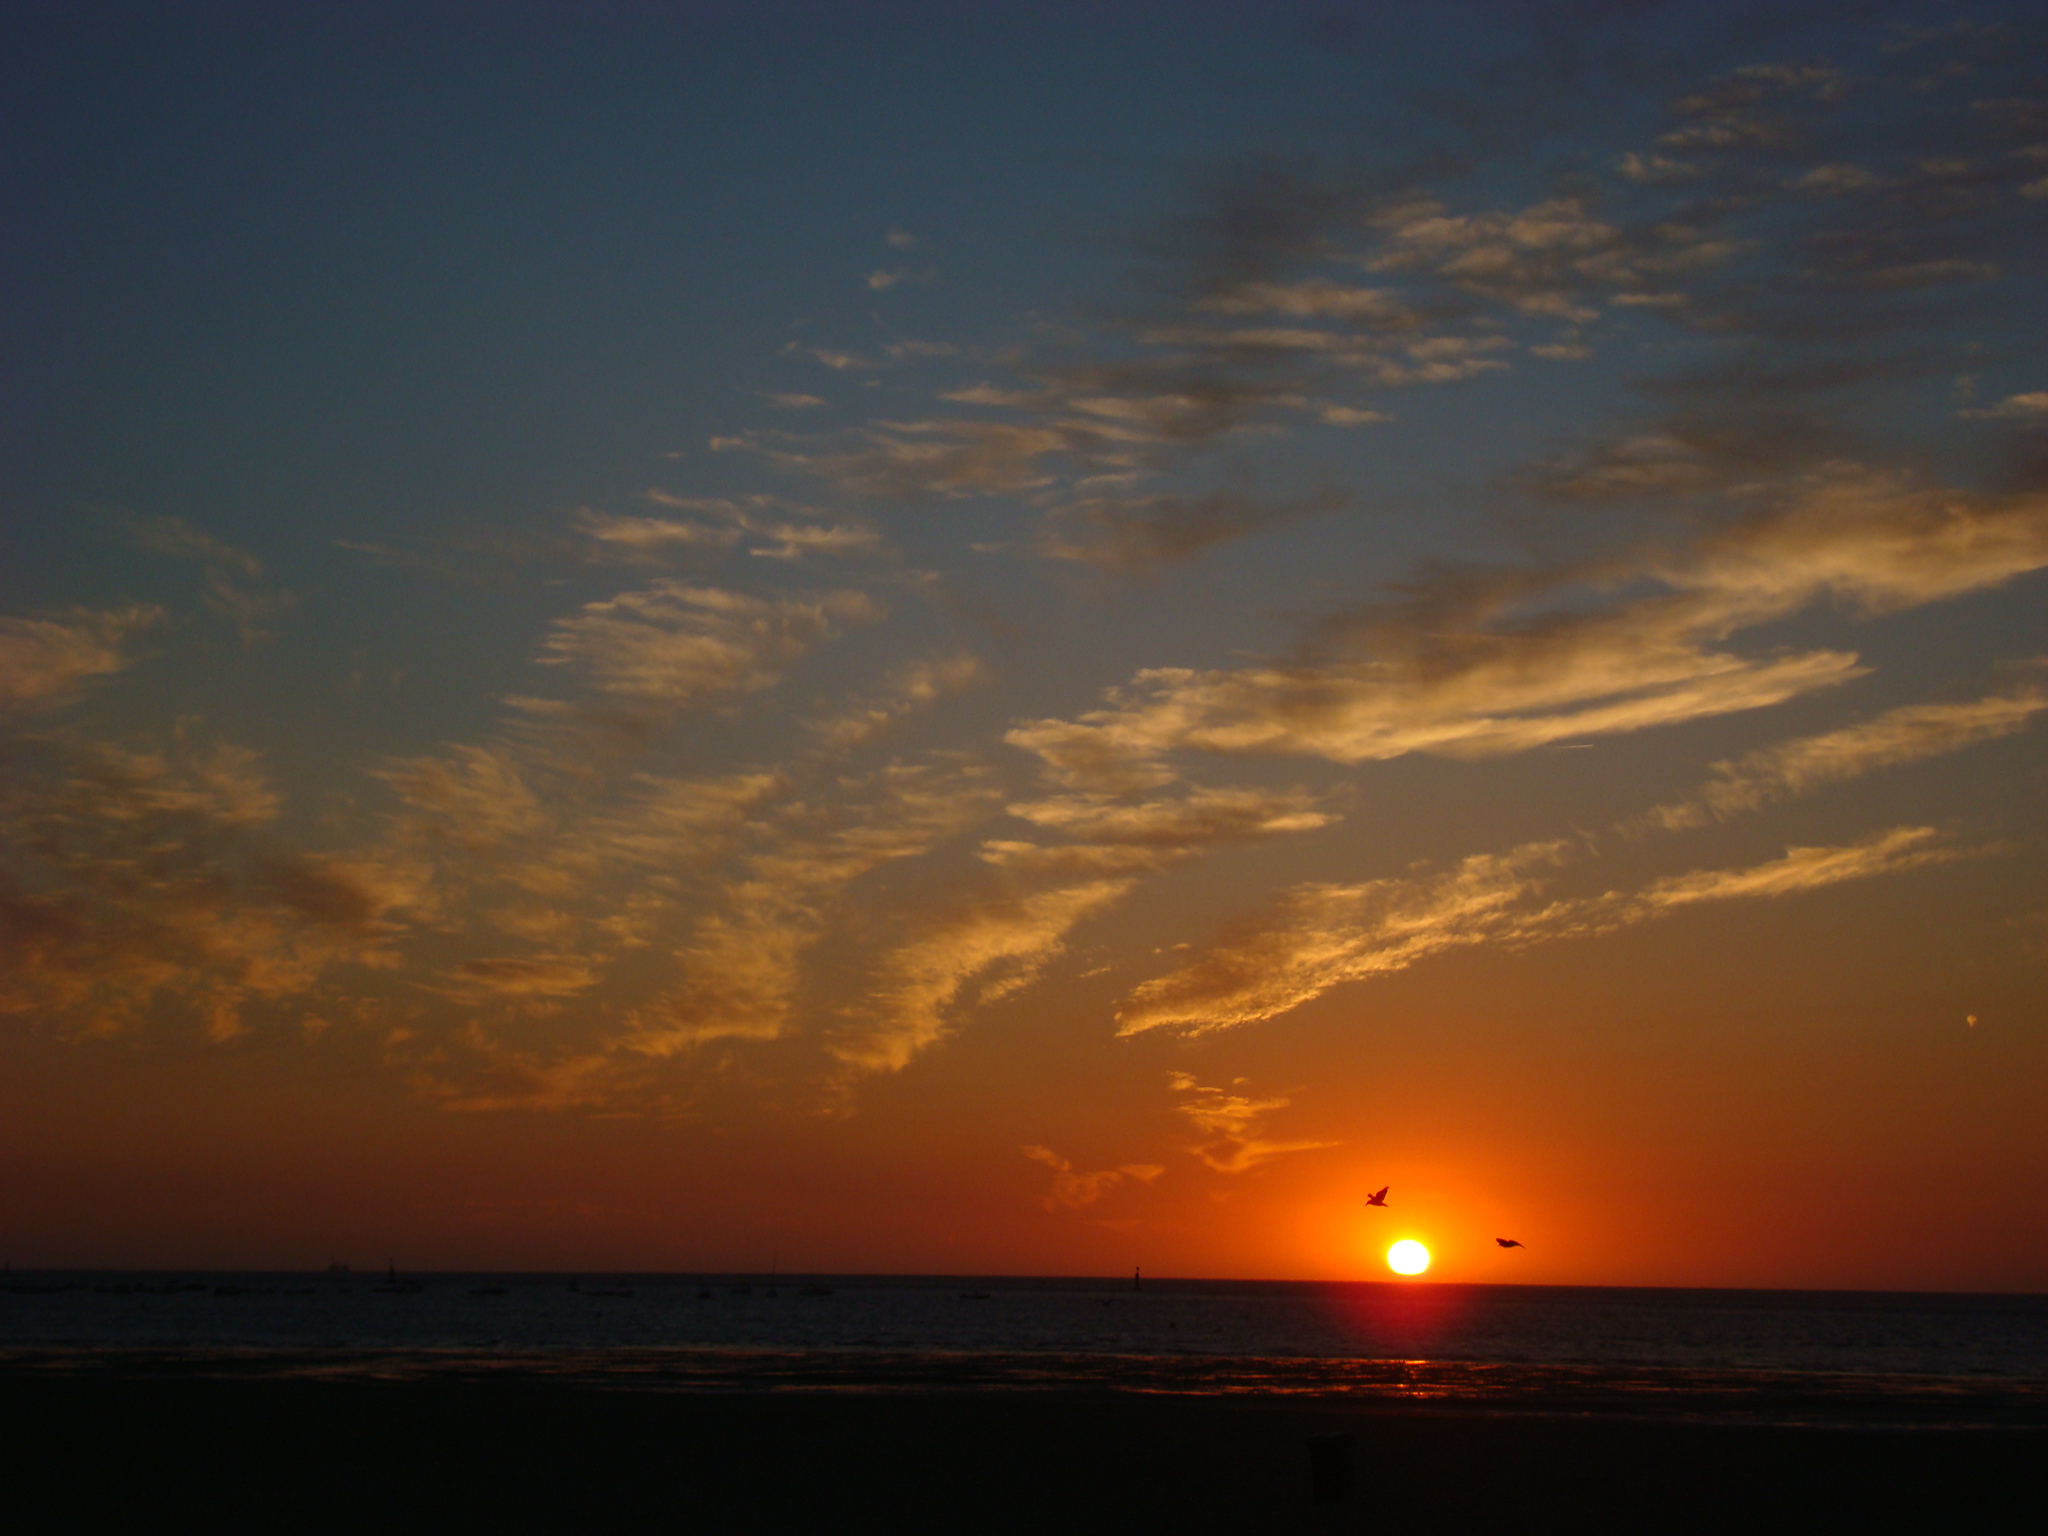
sky, afterglow, horizon, sunset, sunrise, red sky at morning, cloud, sea, dusk, evening, calm, morning, ocean, daytime, atmosphere, orange, sun, sound, water, dawn, ecoregion, sunlight, waterway, cumulus, coast, astronomical object, beach, tide, landscape, meteorological phenomenon, wave, wind wave, tropics